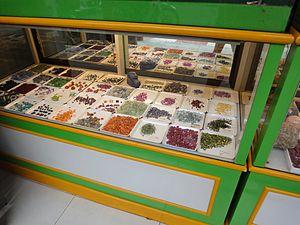
Chanthatburi pierre precieuse 2011
Chanthaburi est une ville de la région Est de la Thaïlande, capitale de la province de Chanthaburi. En 2005, elle comptait 27 602 habitants. Son nom signifie littéralement « ville de la lune » : Chantha, dérivé du sanskrit चन्द्र Chandra, signifie « lune » et buri, dérivé du sanskrit Puri पुर signifie « ville ».